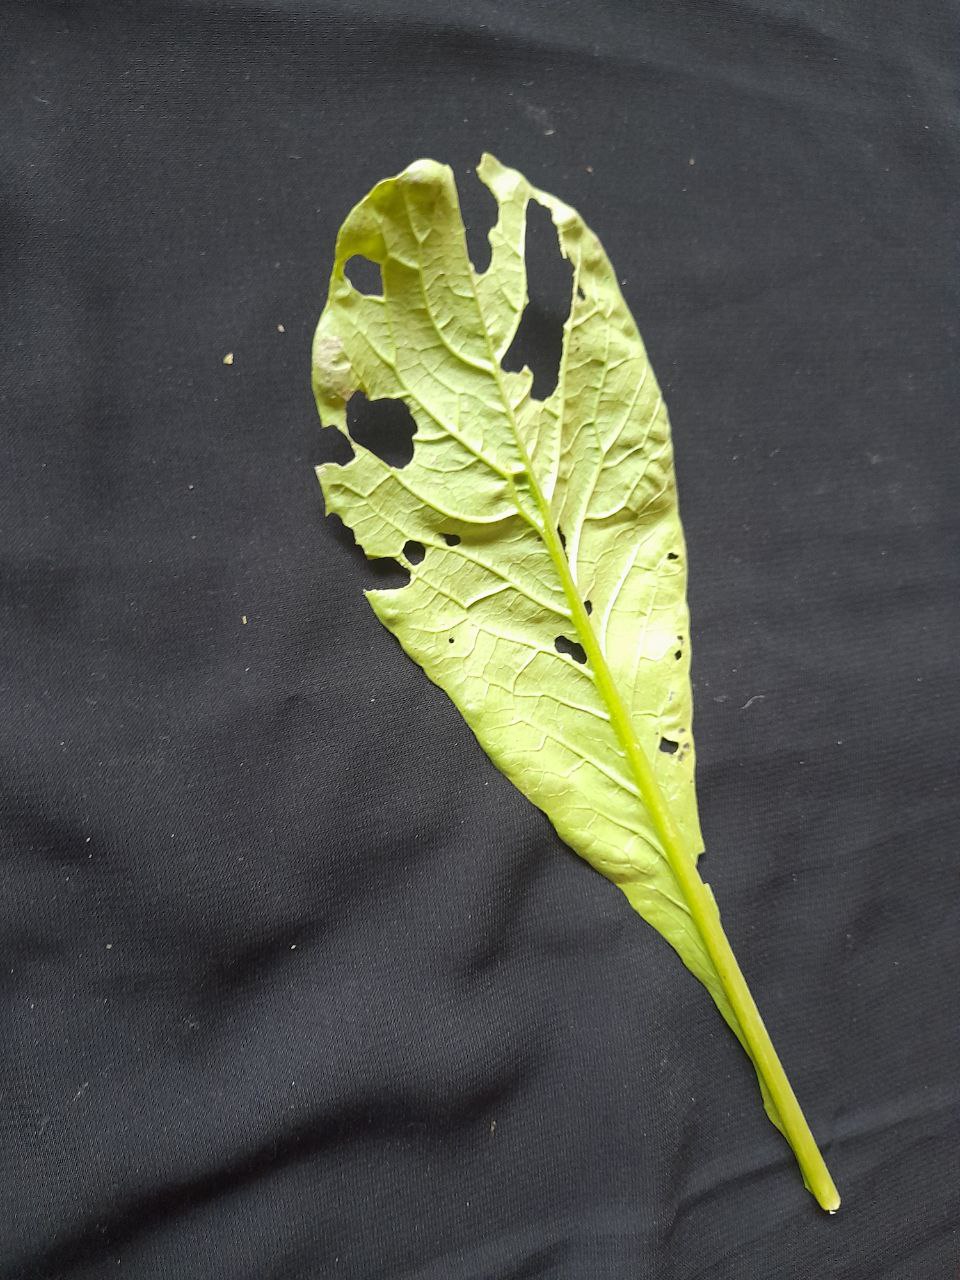
Label: flea beetle